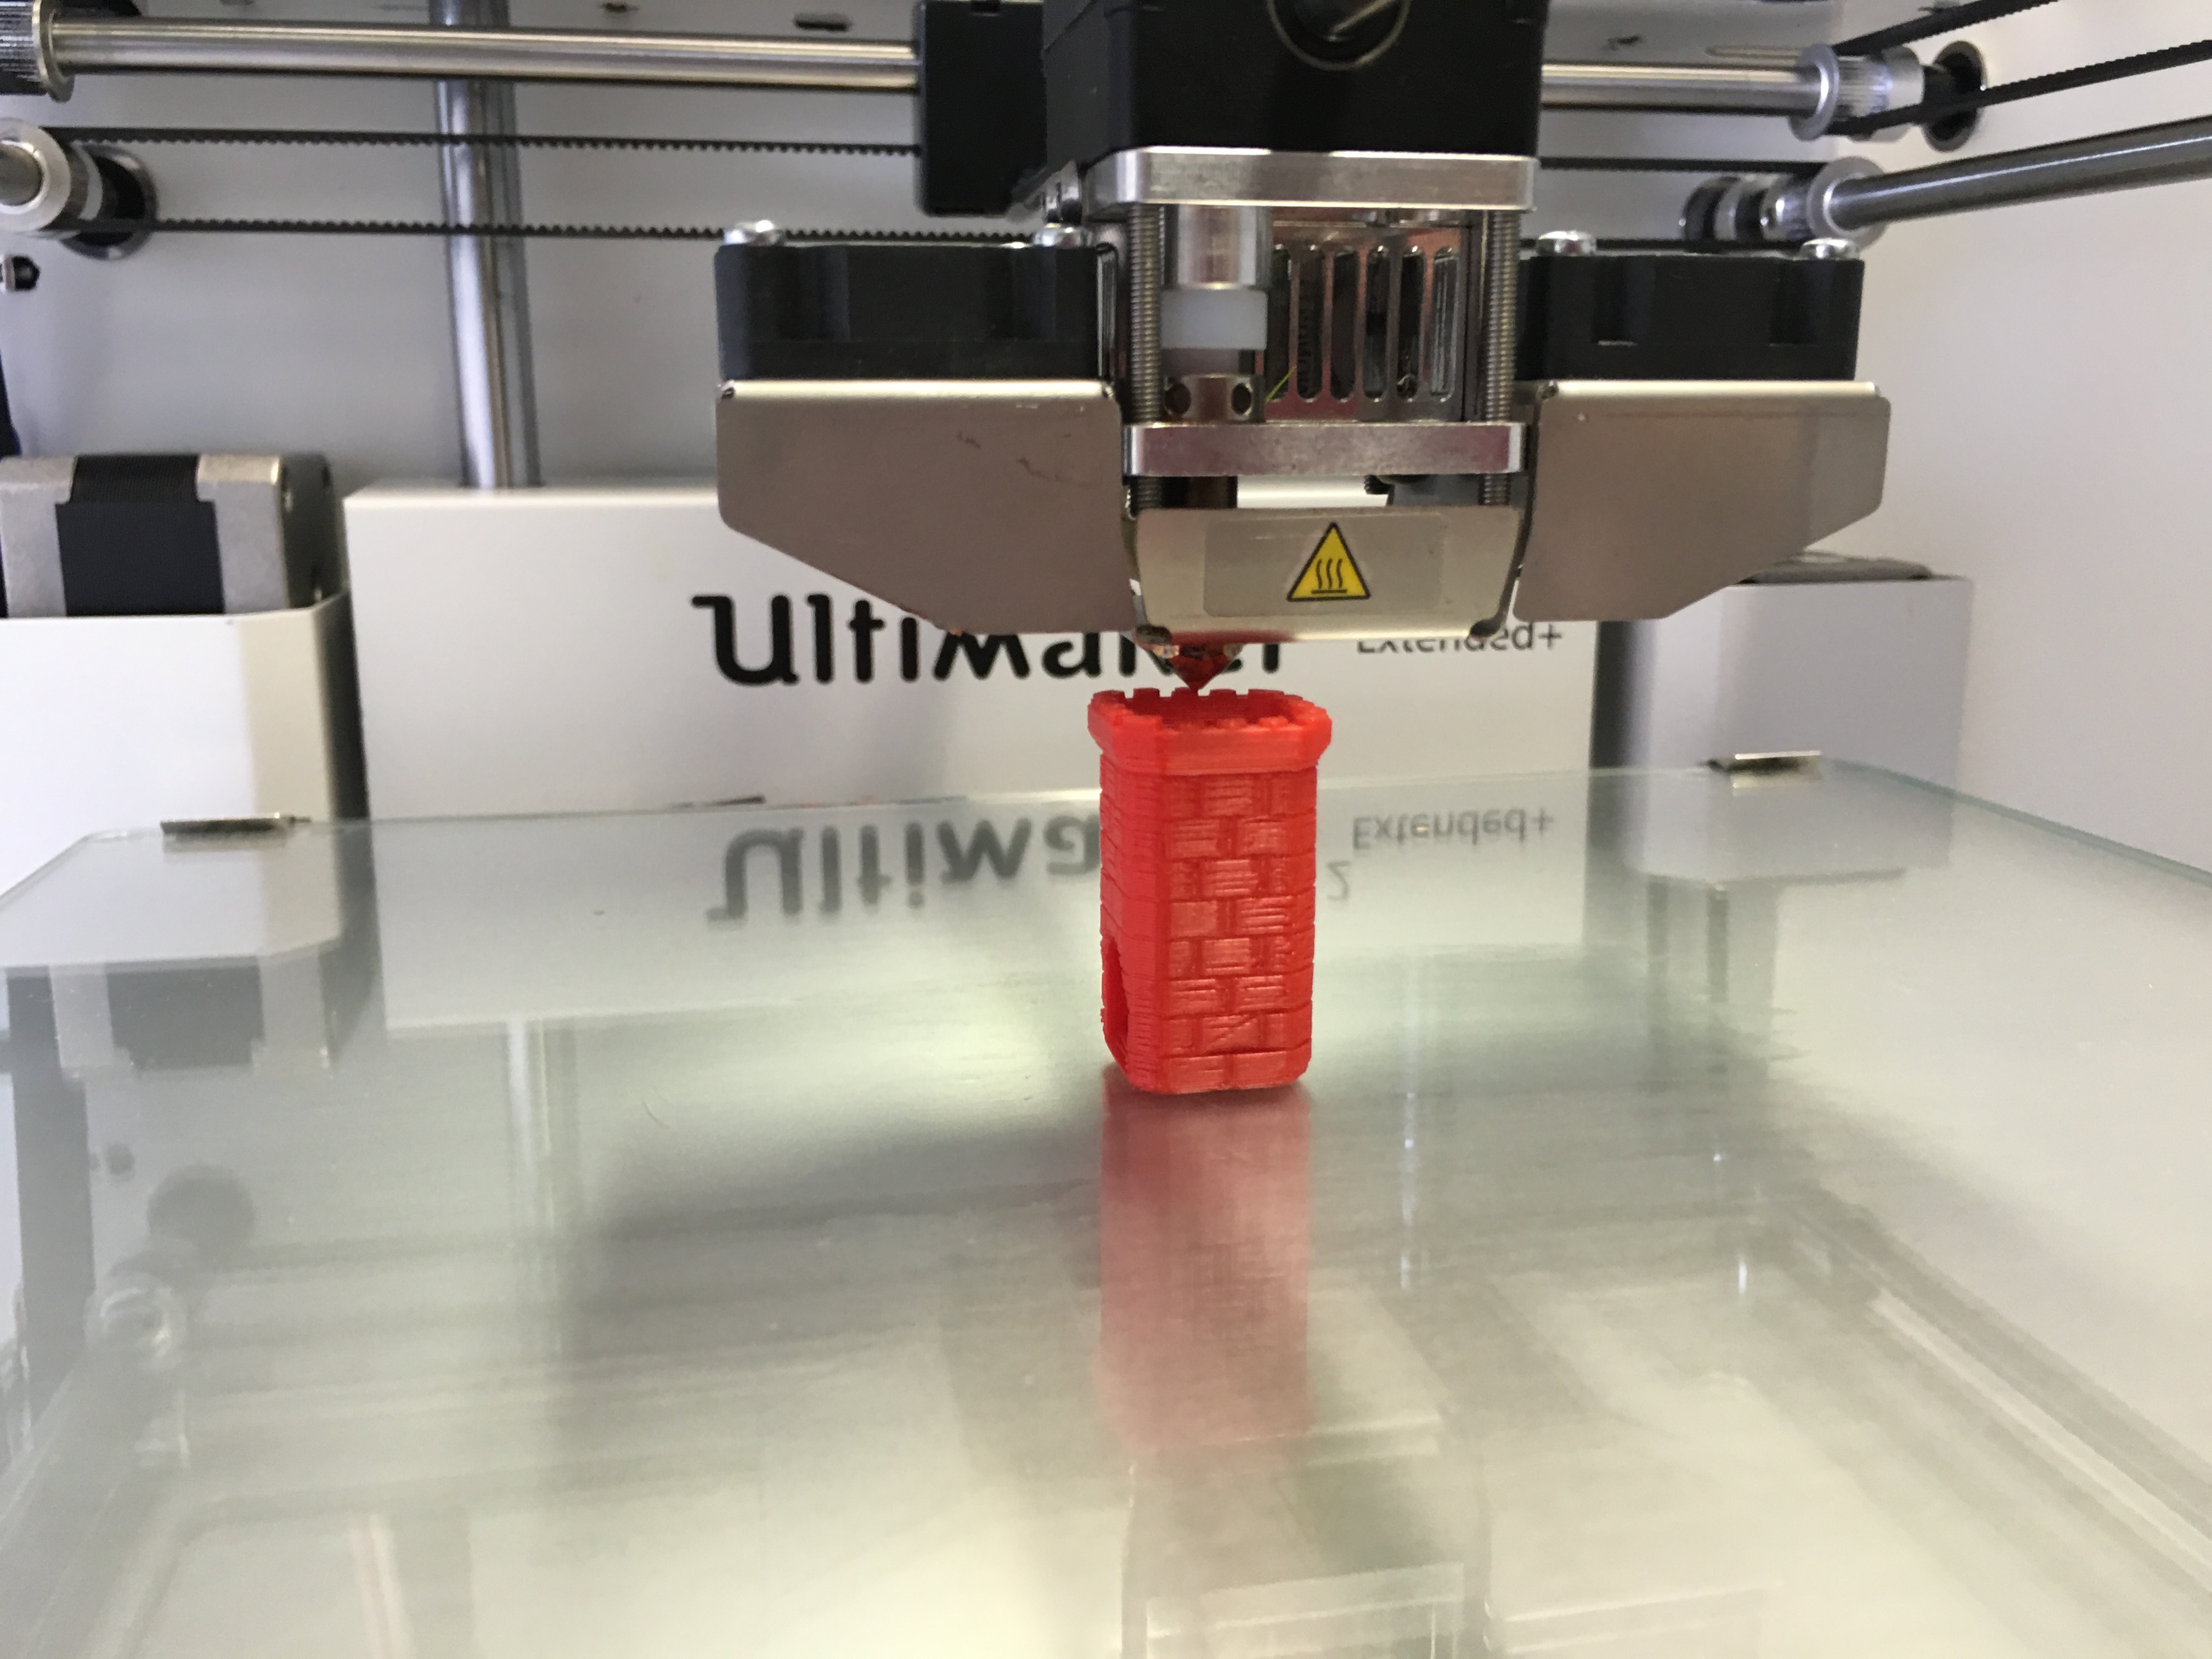
machine, product, design, printer, 3d, pressure, 3d printing